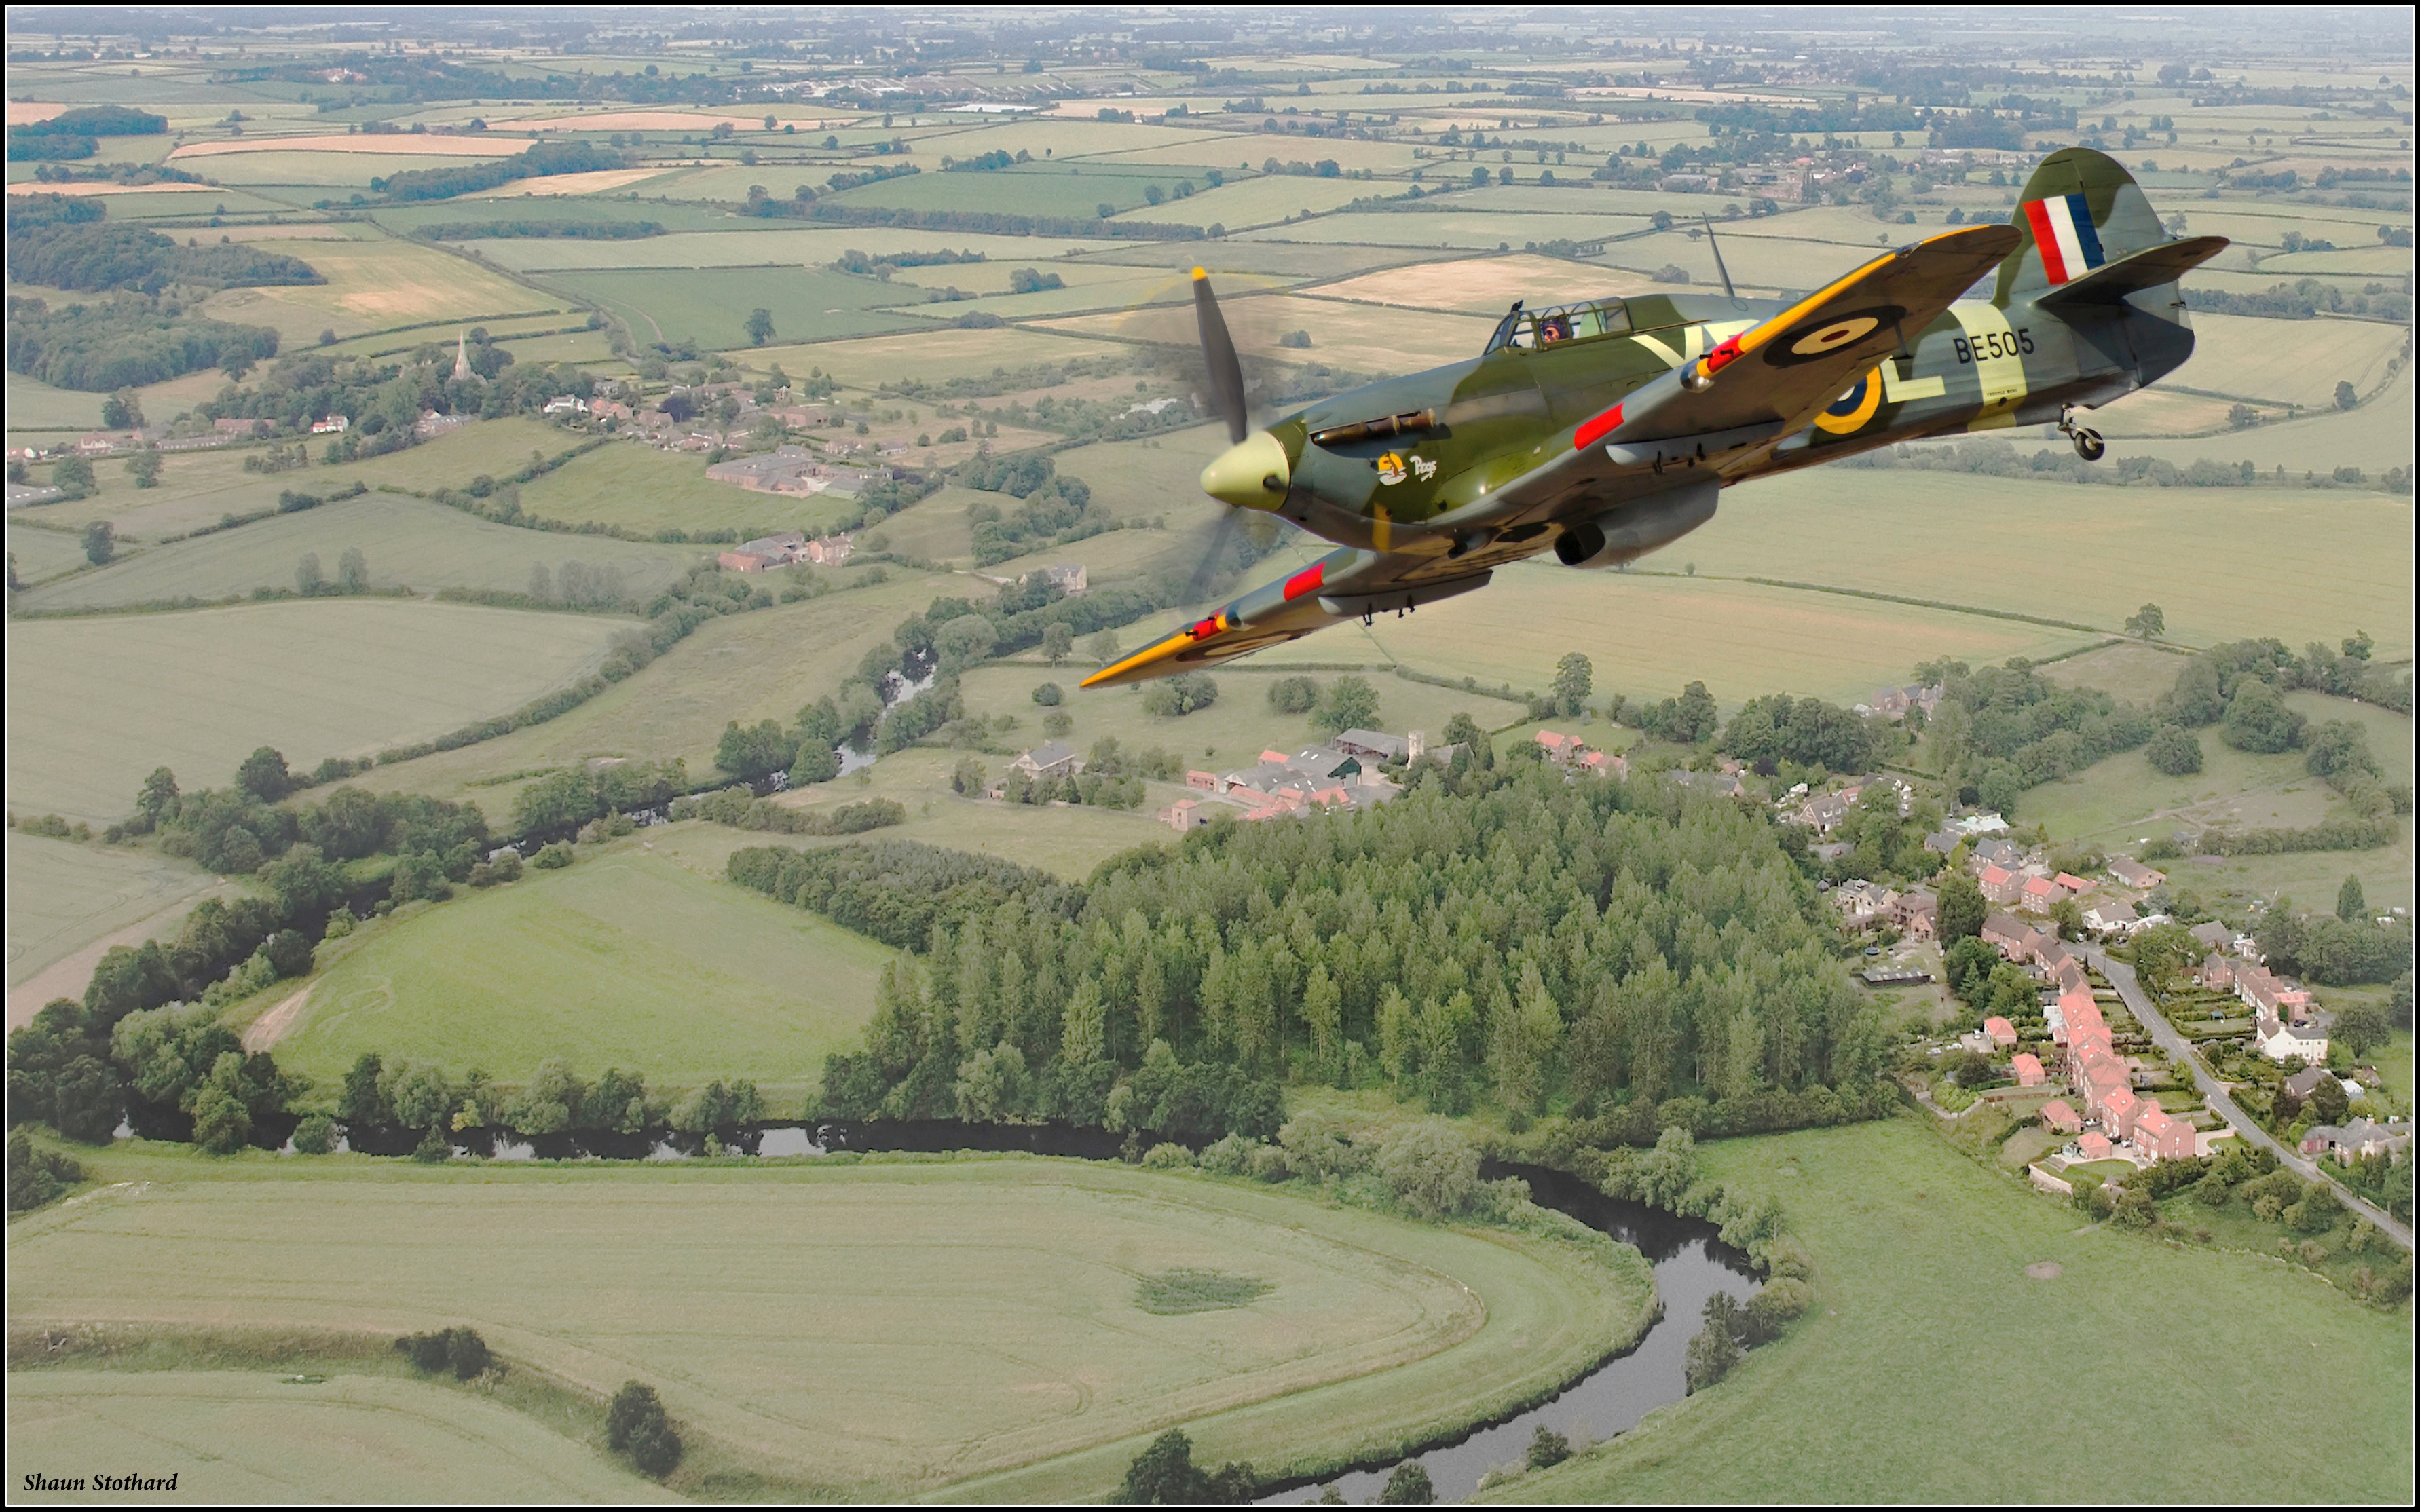
air, flying, airplane, plane, aircraft, vehicle, aviation, flight, plain, air force, aerial photography, fighter aircraft, atmosphere of earth